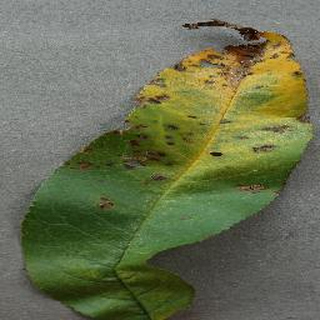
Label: peach_bacterial_spot